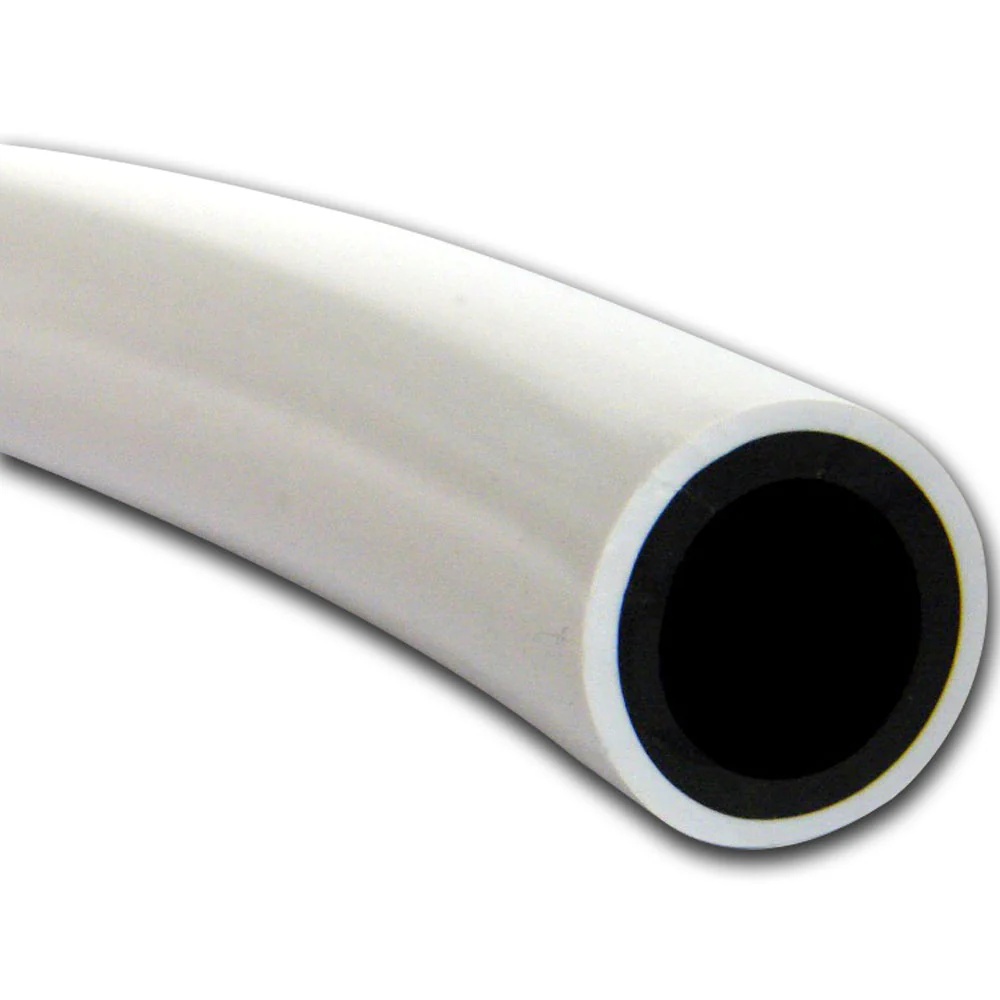
15m Flexi-ICE Pipe (16mm)
Brand: Total Garden Solutions
Category: Home & Garden > Lawn & Garden > Watering & Irrigation > Garden Hoses